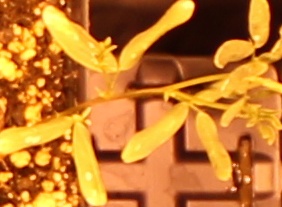
Label: Lentil